Stenopodainae

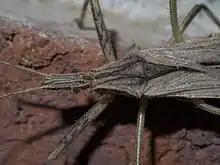
"Stenopoda spinulosa"

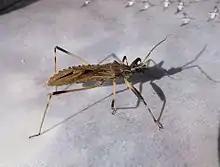
"Oncocephalus"

The Stenopodainae are a subfamily of Reduviidae (assassin bugs). Often cryptically coloured, with prominent mandibular plates, antennal segment 1 generally strongly developed, remaining segments slender and often folded back under the first; hemelytron typically with large pentagonal or hexagonal cell in the corium. Approximately 113 genera are described, with most species found in the tropics. Many species are associated with soil or sand, and many are apterous.